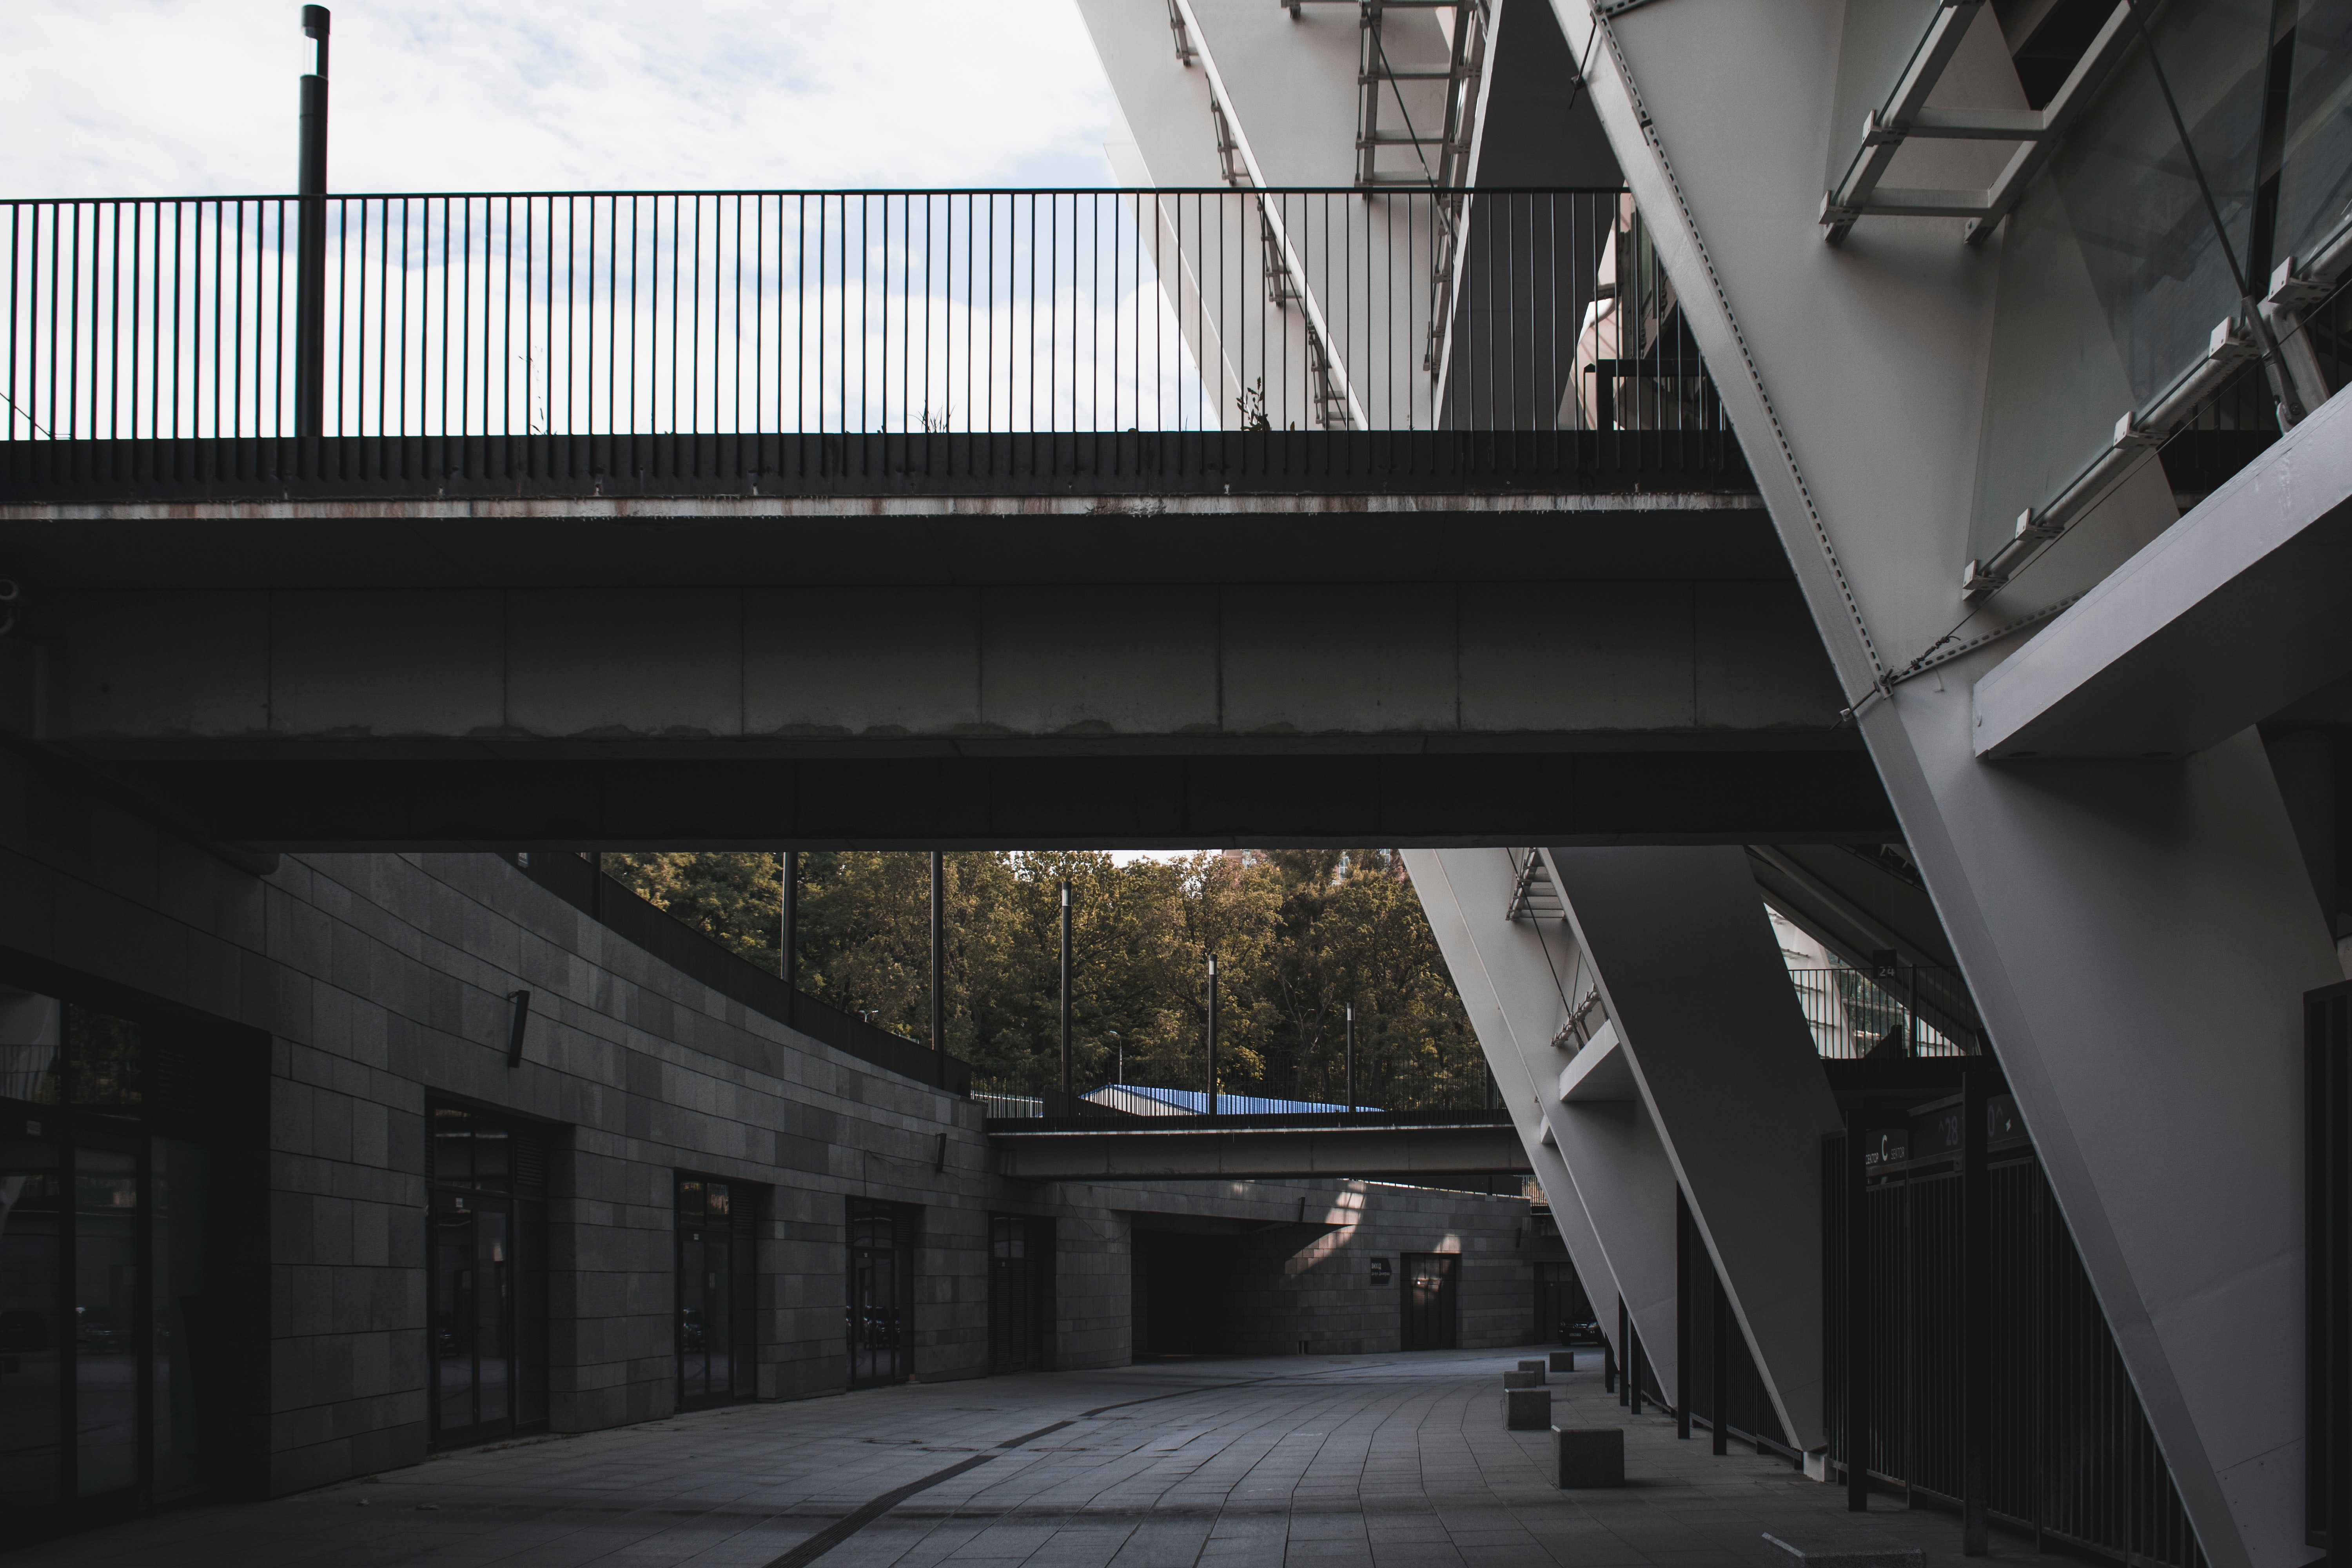
architecture, metropolitan area, urban area, overpass, line, building, bridge, infrastructure, road, skyway, street, city, black and white, concrete, brutalist architecture, house, daylighting, monochrome, nonbuilding structure, symmetry